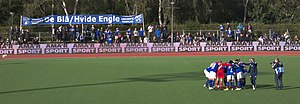
Boldklubben Fremad Amager / Supportere
De Blå/Hvide Engle på Sundby Idrætsparks ene langside kort inden en hjemmekamp i 1. division (14. september 2019)
Boldklubben Fremad Amager er en dansk fodboldklub på Amager, der blev stiftet i 1910. Klubbens førstehold spiller i 1. division, mens andetholdet spiller i Serie 1 under DBU København. Fremad Amager rykkede op i divisionsregi i 1929 og kom i den bedste række få år efter. Klubben træner og spiller i Sundby Idrætspark og har sit klubhus i det sydvestlige hjørne.